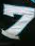
Number: 7